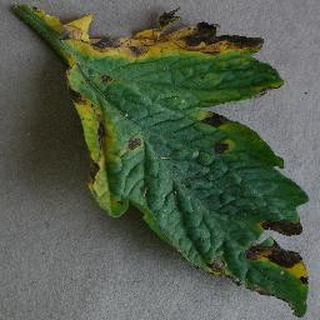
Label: tomato_early_blight